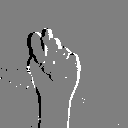
ASL letter: t